Xbox Live Vision

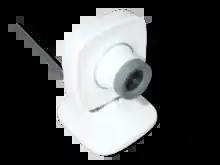
Xbox Live Vision camera

Xbox Live Vision is a webcam accessory that was developed as an accessory for the Xbox 360 video game console. It was announced at E3 2006 and was released in North America on September 19, 2006, Europe and Asia on October 2, 2006, and Japan on November 2, 2006.